Centenary Test

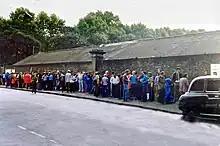
Spectators queuing for the match at Lord's

The 1980 Centenary Test was played at Lord's from 28 August to 2 September 1980, with a rest day on 31 August. It was the 885th Test match played and the 240th between the two countries